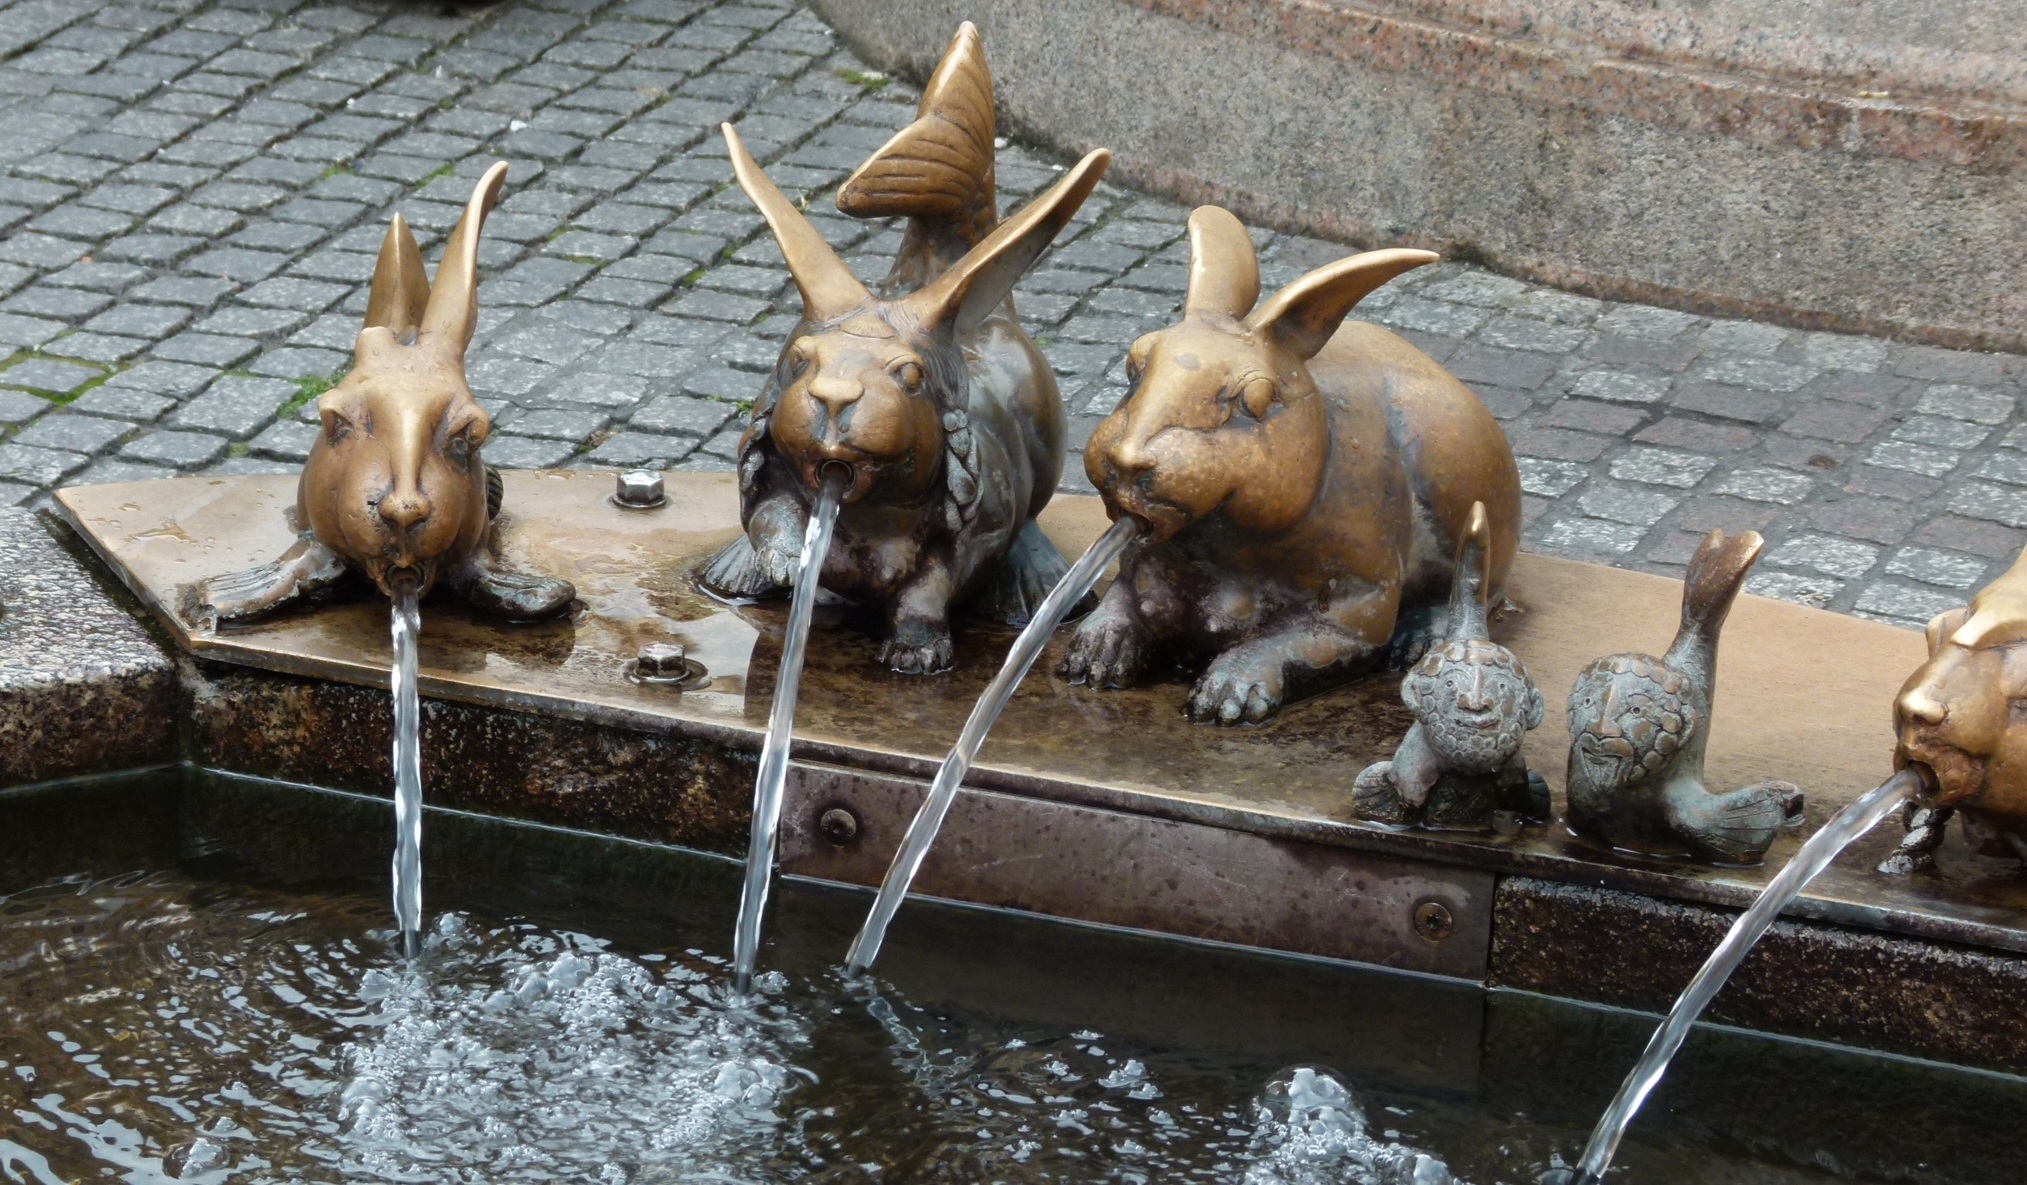
city, wildlife, goat, zoo, fauna, goats, fountain, lake constance, constance